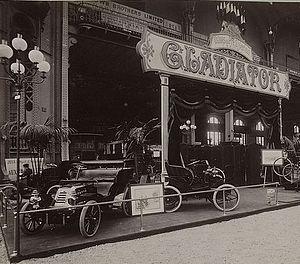
[Collection Jules Beau. Photographie sportive] T. 15. Année 1901 Jules Beau
Louis Mazy était un concessionnaire et pilote automobile français, installé en Russie.